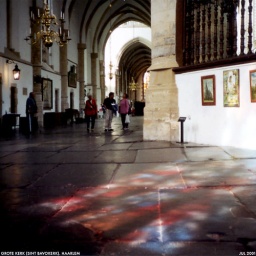
Projections of stained glass onto the floor behind the choir in Sint-Bavokerk, Haarlem